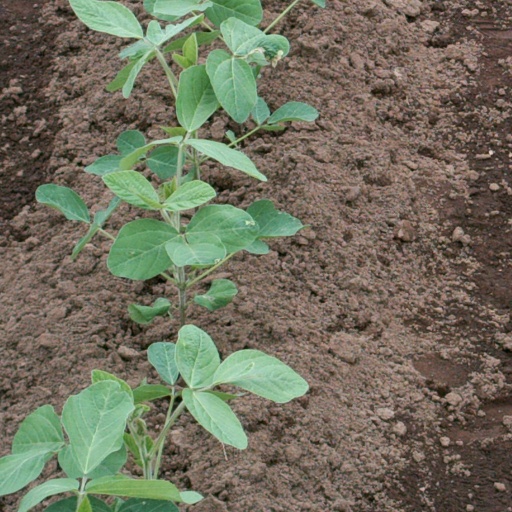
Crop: soybean